February 26 incident

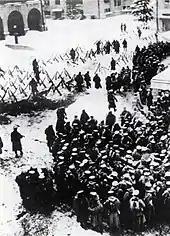
Rebel troops assembling at police headquarters during the February 26 Incident

Captain Shirō Nonaka took nearly a third of all the rebels' troops, 500 men from the 3rd Infantry Regiment, to attack the headquarters of the Tokyo Metropolitan Police, located directly south of the Imperial Palace, with the goal of securing its communication equipment and preventing the dispatch of the police's . They met no resistance and soon secured the building, possibly because of a police decision to leave the situation in the hands of the army. Nonaka's group was as large as it was because it was intended to move on to the palace itself.